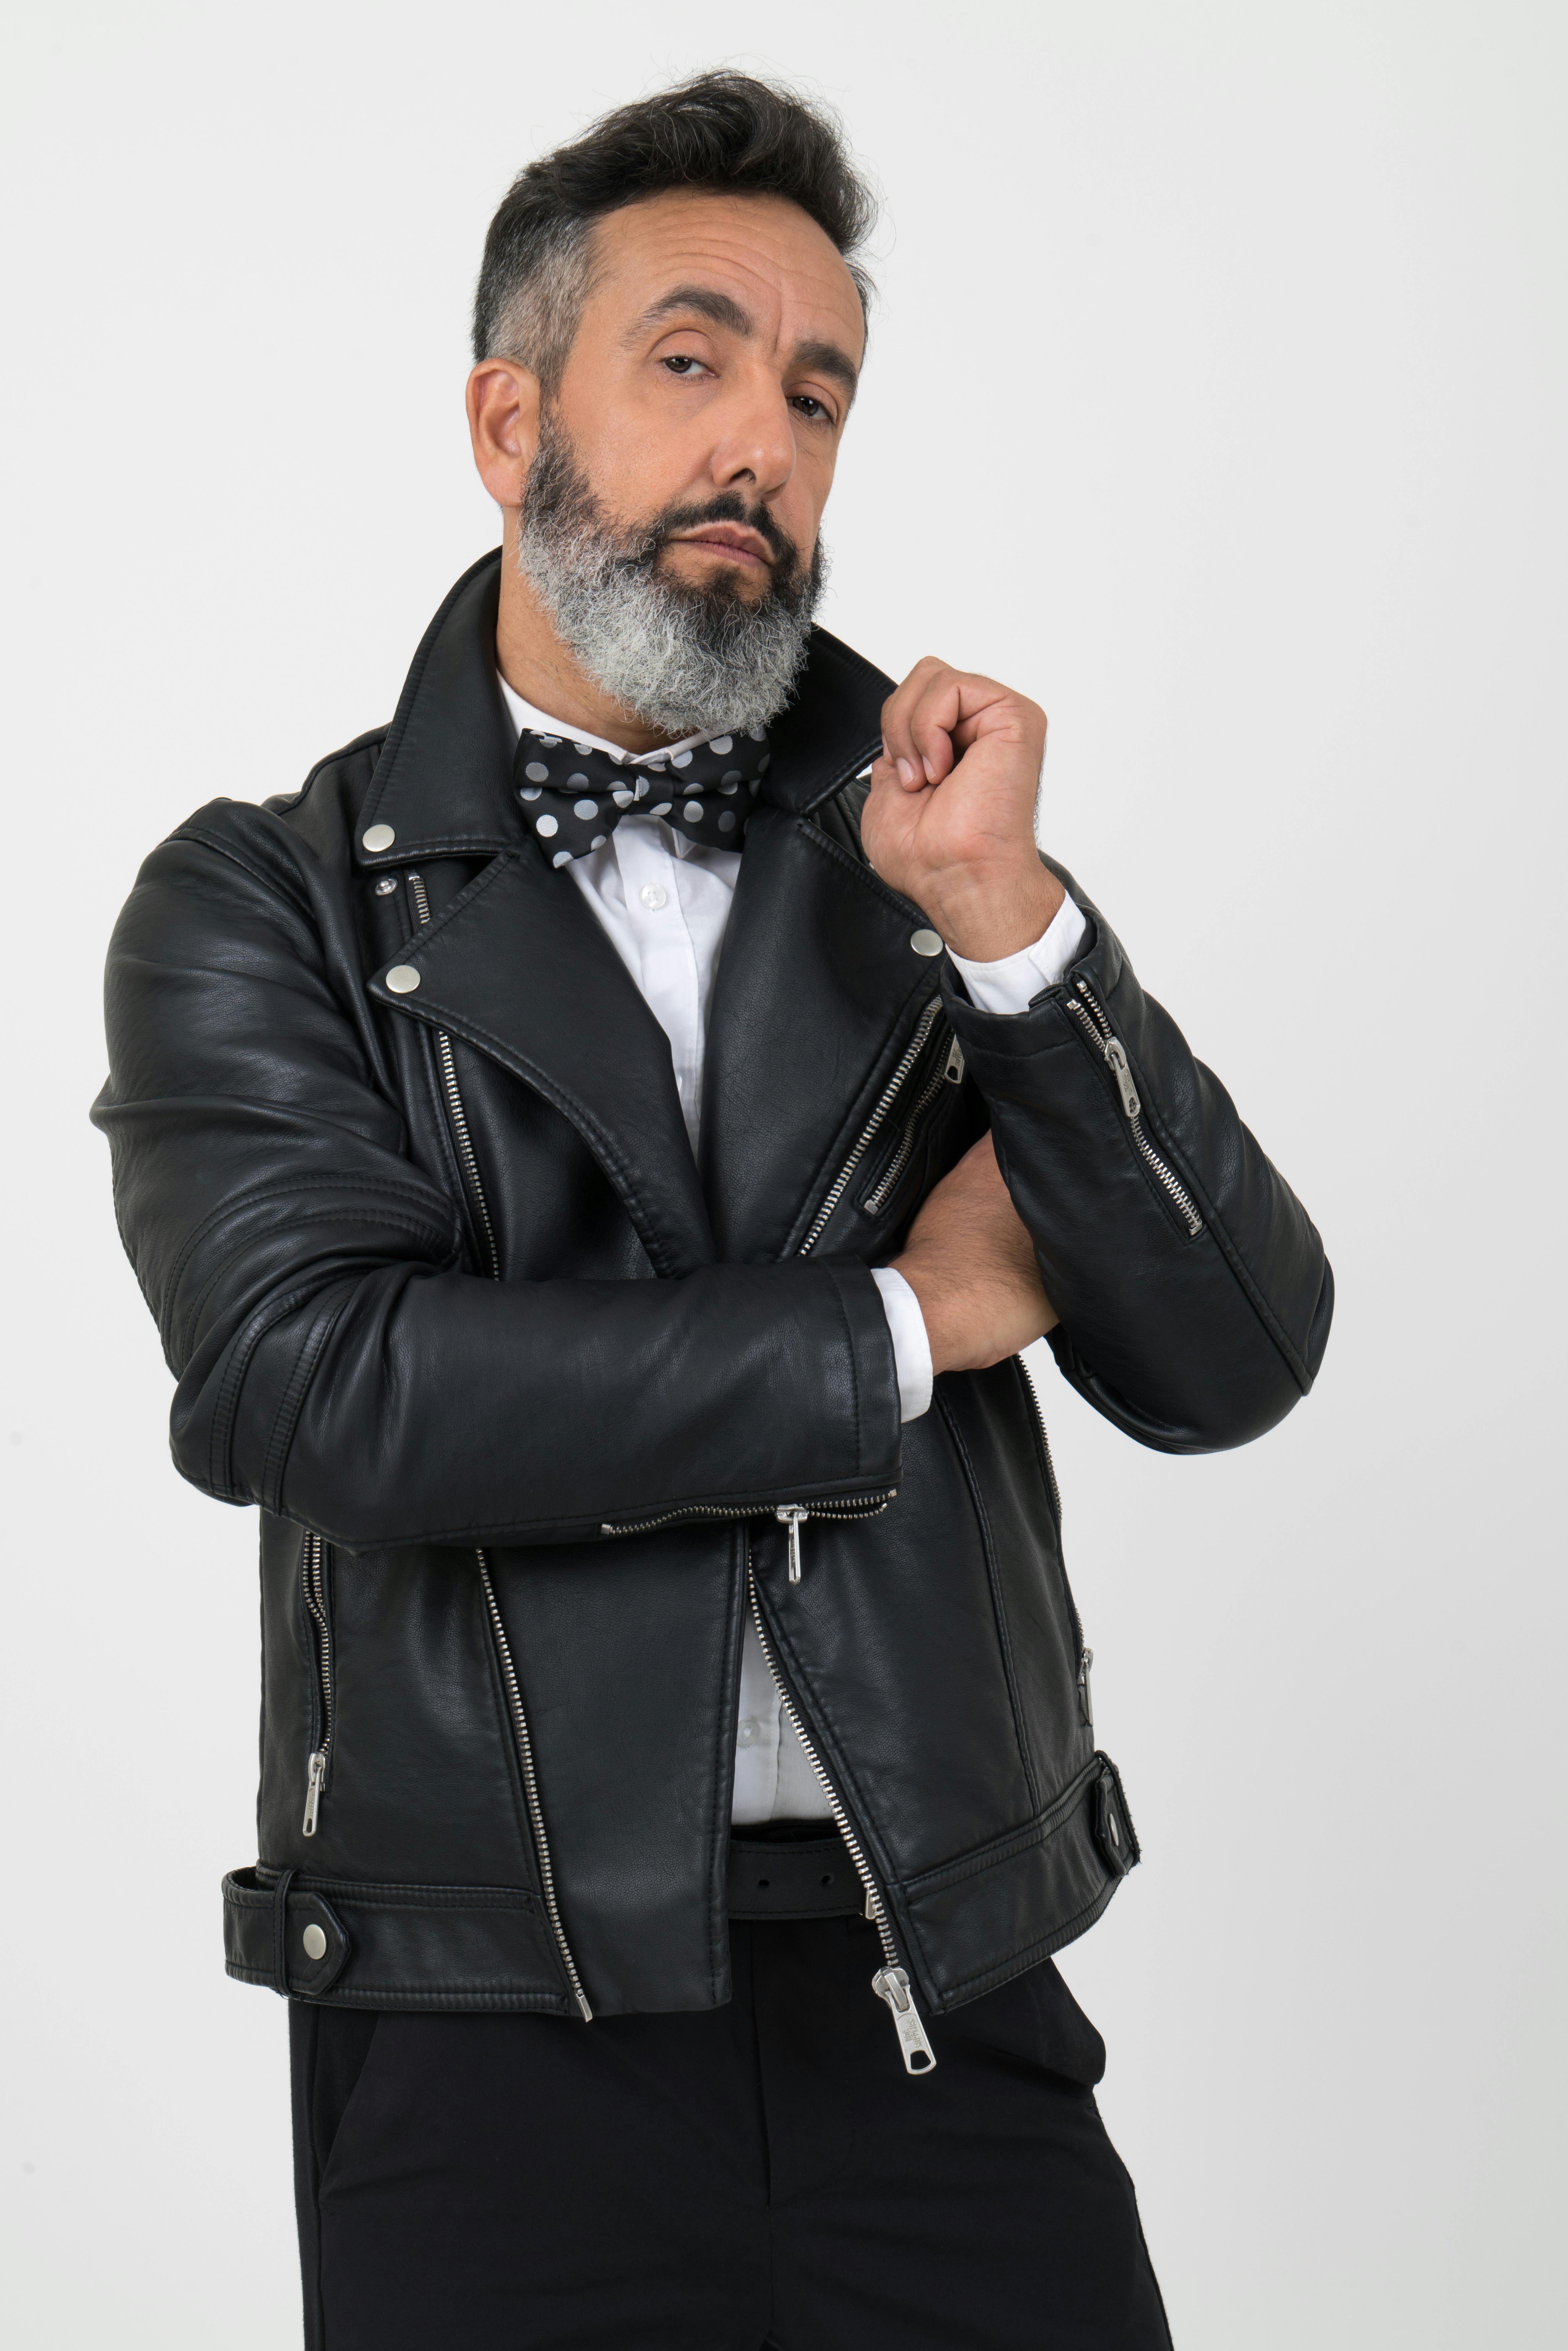
Gender: men